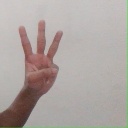
अक्षर: व